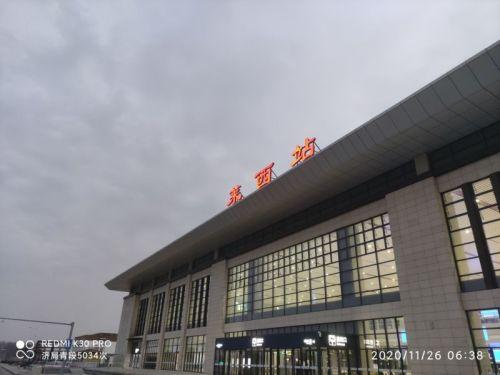
地标名称：莱西站
所在城市：青岛市·莱西市